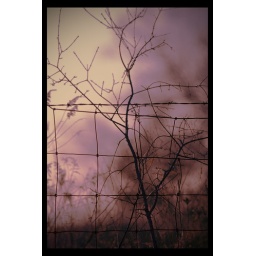
Branch against fence on purple and pink